Vivienne (Dragon Age)

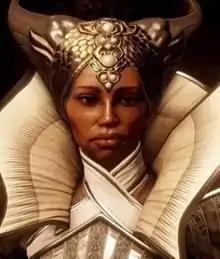
Vivienne as she appears in "Dragon Age Inquisition"

Vivienne is a fictional character from BioWare's "Dragon Age" franchise, first appearing as a party member in "". Within the series, she is the official enchanter to the Imperial Court of the Orlesian Empire who achieved her position through political savvy. She presents herself to the Inquisition as a representative of the Orlesian Court and a self-styled leader among the mage community of Thedas, the world setting of the "Dragon Age" series, who supports the status quo of cloistering magic users into supervised training facilities known as the Circles of Magi. The character was featured prominently in promotional material and advertisements released by Bioware's parent company EA leading up to the release of "Inquisition". She is voiced by British actress Indira Varma.